Trolleybuses in Cleethorpes

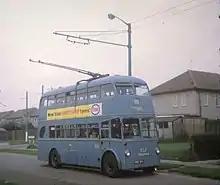
Former Grimsby/Cleethorpes trolleybus 63 working on the Walsall system as No.850, September 1969

The Cleethorpes trolleybus system once served the holiday resort of Cleethorpes, in Lincolnshire, England. Opened on , it replaced part of the Great Grimsby Street Tramways, a tramway that had served both Cleethorpes and the neighbouring seaport of Grimsby. It was closed on .